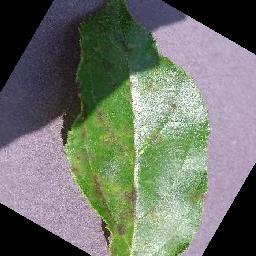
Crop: apple
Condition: scab